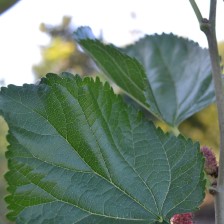
Variety: ChiangMaiBuriram60